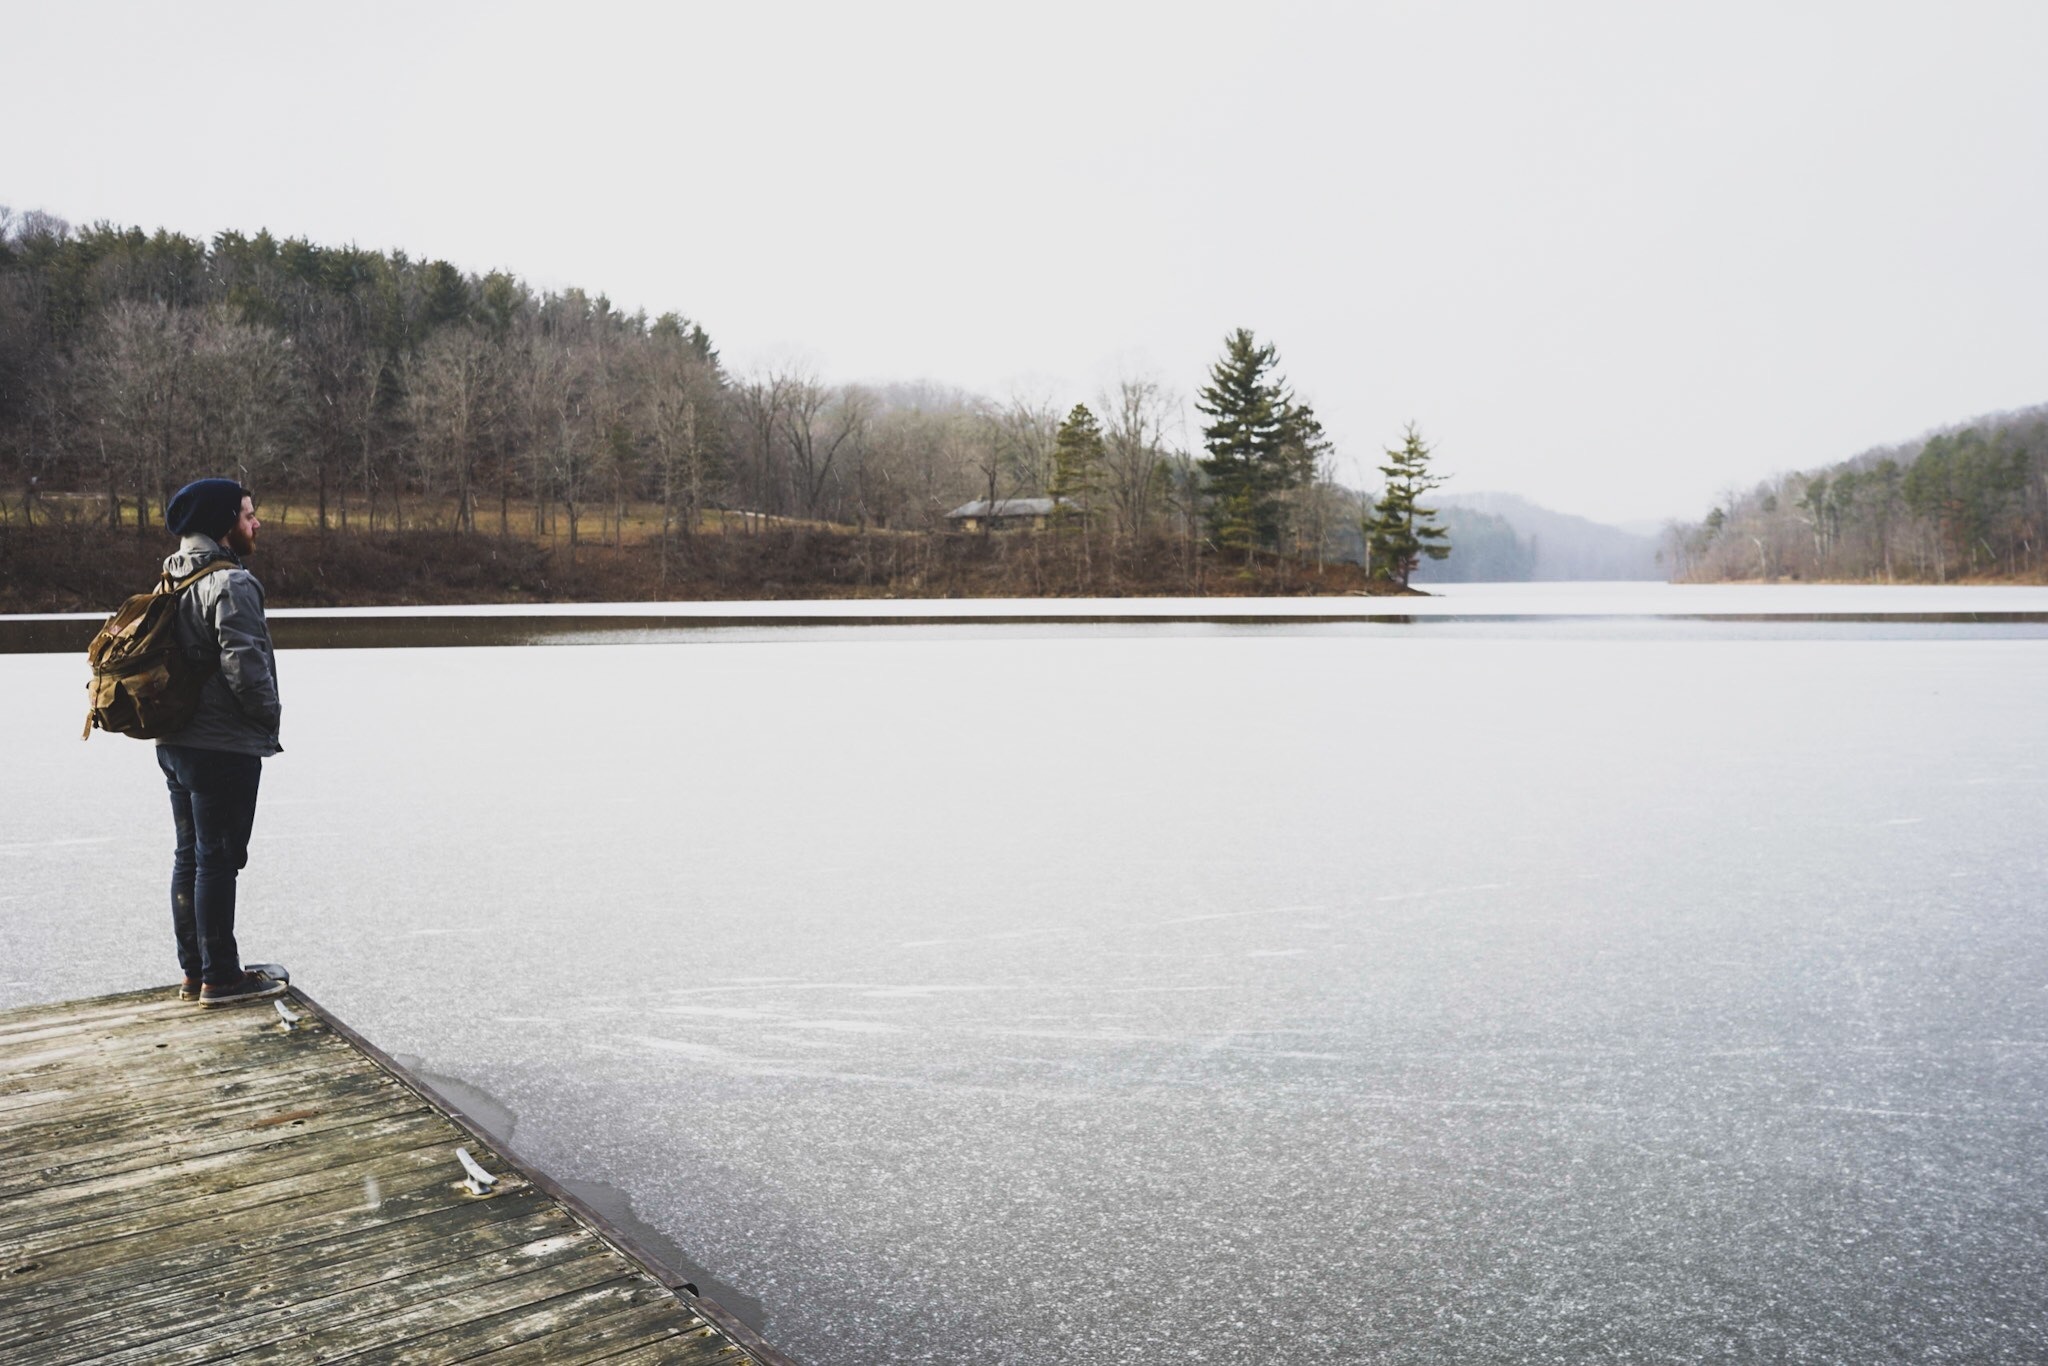
landscape, water, nature, mountain, snow, cold, winter, white, lake, frost, river, pond, ice, reflection, scenic, scenery, frozen, reservoir, season, frozen lake, waterway, body of water, outdoors, scene, viewing